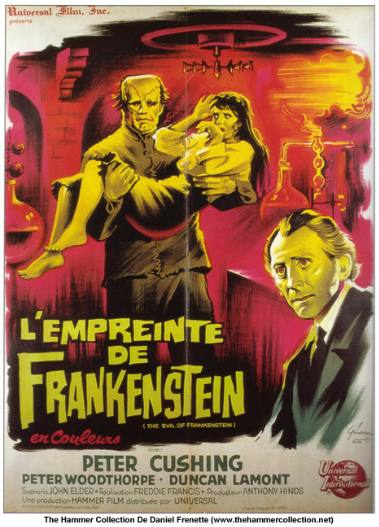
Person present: No